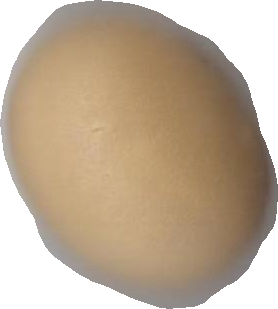
Variety: Dega